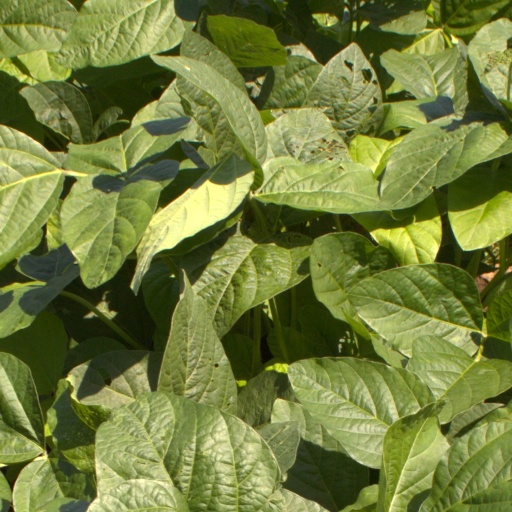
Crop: soybean